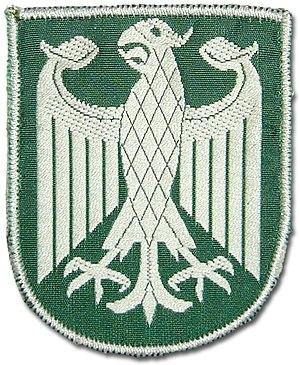
La garde frontière fédérale était la première police de l'Allemagne de l'Ouest après la Seconde Guerre mondiale. Créé le 16 mars 1951 en tant qu'agence affiliée au Ministère fédéral de l'Intérieur, la BGS est renommée en Bundespolizei en 2005, pour montrer sa transition vers une agence policière avec un contrôle sur le rail, les frontières et les voies aériennes. Ce changement a suscité controverse, puisque la constitution allemande autorisant le contrôle du maintien de l'ordre aux états allemands et non à un pouvoir fédéral. Sa formation a finalement eu lieu, sa fonction étant limitée. Aujourd'hui, la Bundespolizei est devenue une force policière à part entière.